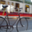
Label: bicycle